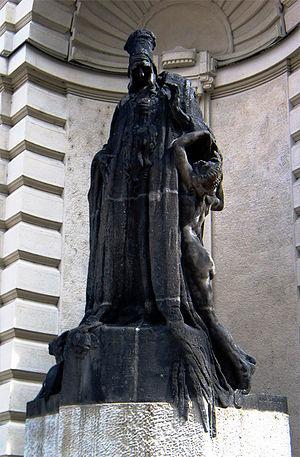
Statue majestueuse d'une hauteur totale de 6 mètres avec le socle, 3m60 pour la statue seule, qui se trouve bien en évidence à l'angle sud-ouest de la façade de l'Hôtel de Ville de Prague. Elle représente la mort du rabbin Juda Loew ben Bezalel (le ""Maharal"") réalisée par Ladislav Šaloun en 1910 - On remarque son nez crochu proéminent. Sur son côté gauche se trouve une jeune fille nue qui est sa petite-fille, celle-là même qui l'a supplié de fabriquer le golem. A sa droite est un chien des enfers. A ses pieds la rose fatale que lui a offerte sa petite-fille et qui a causé sa mort. Čeština: Socha Maharala od Ladislava Šalouna na Nové radnici v Praze"